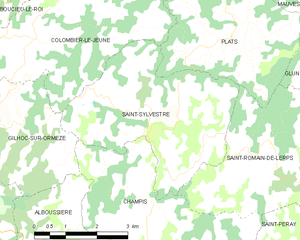
Carte des communes françaises: Saint-Sylvestre